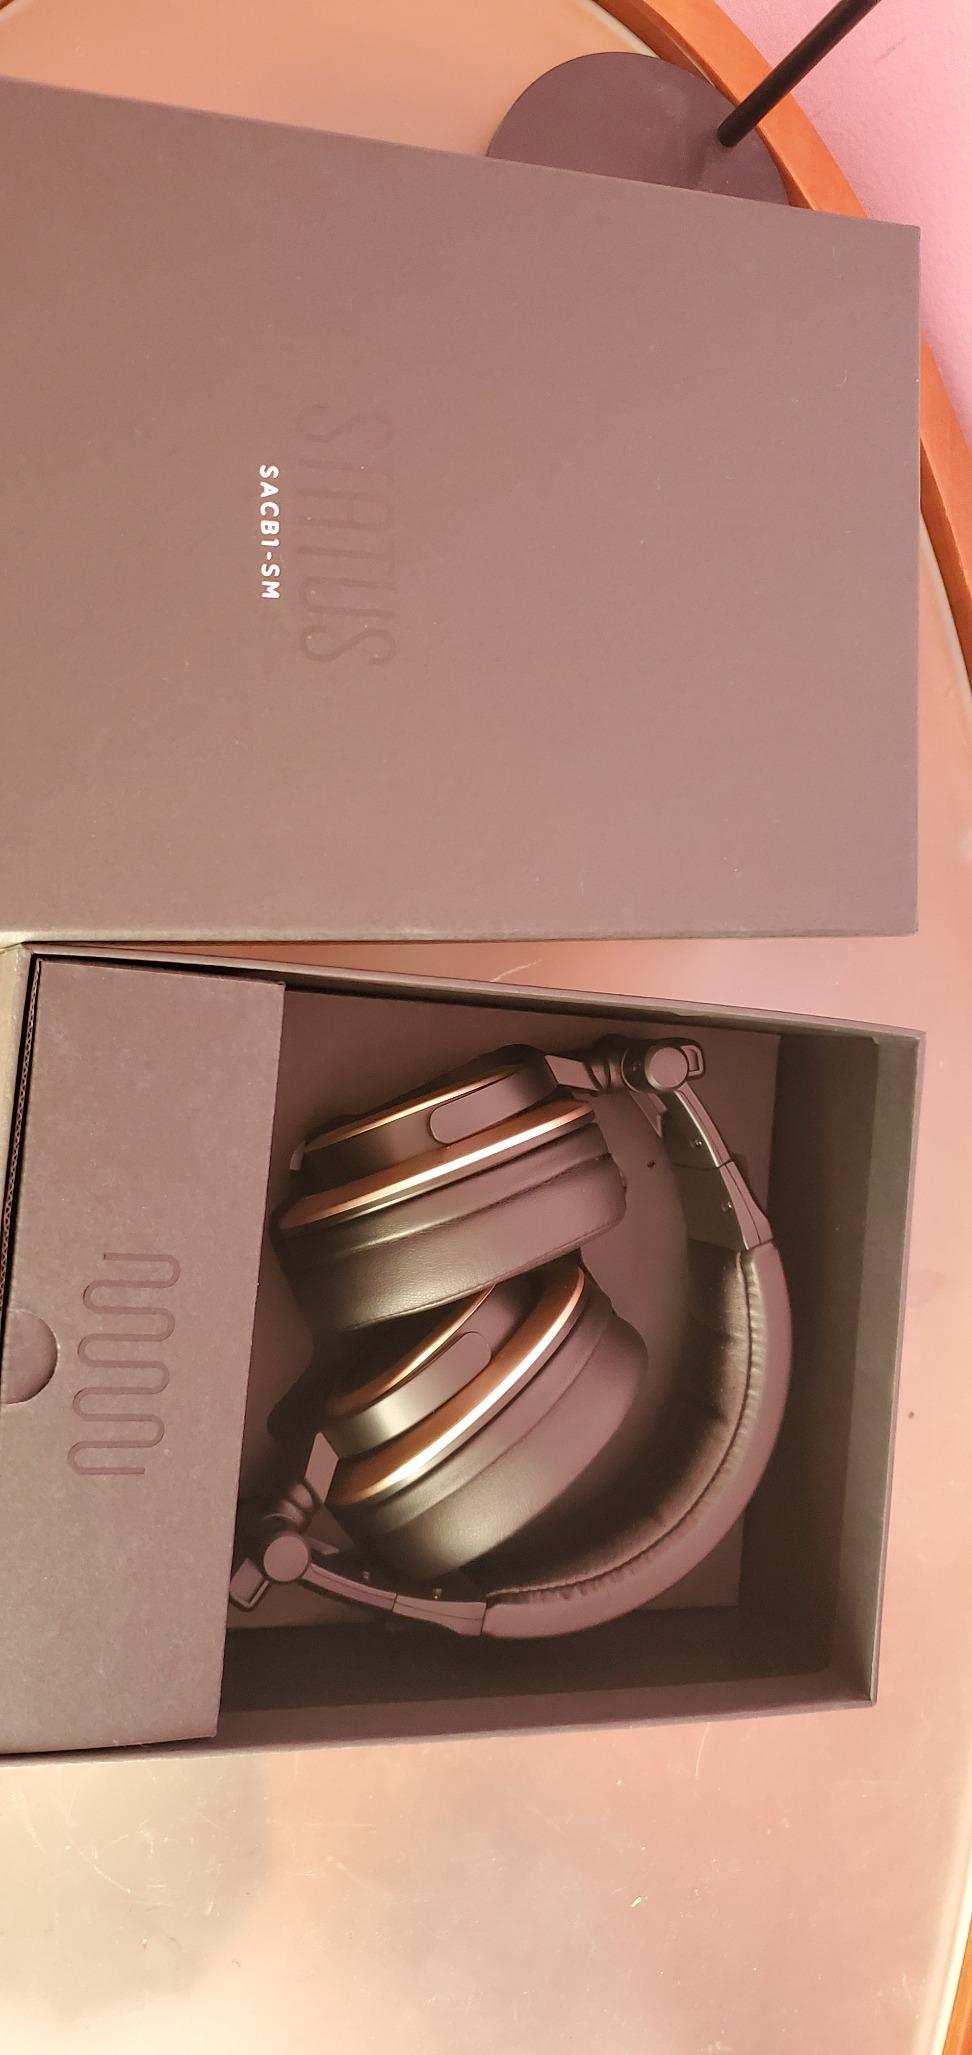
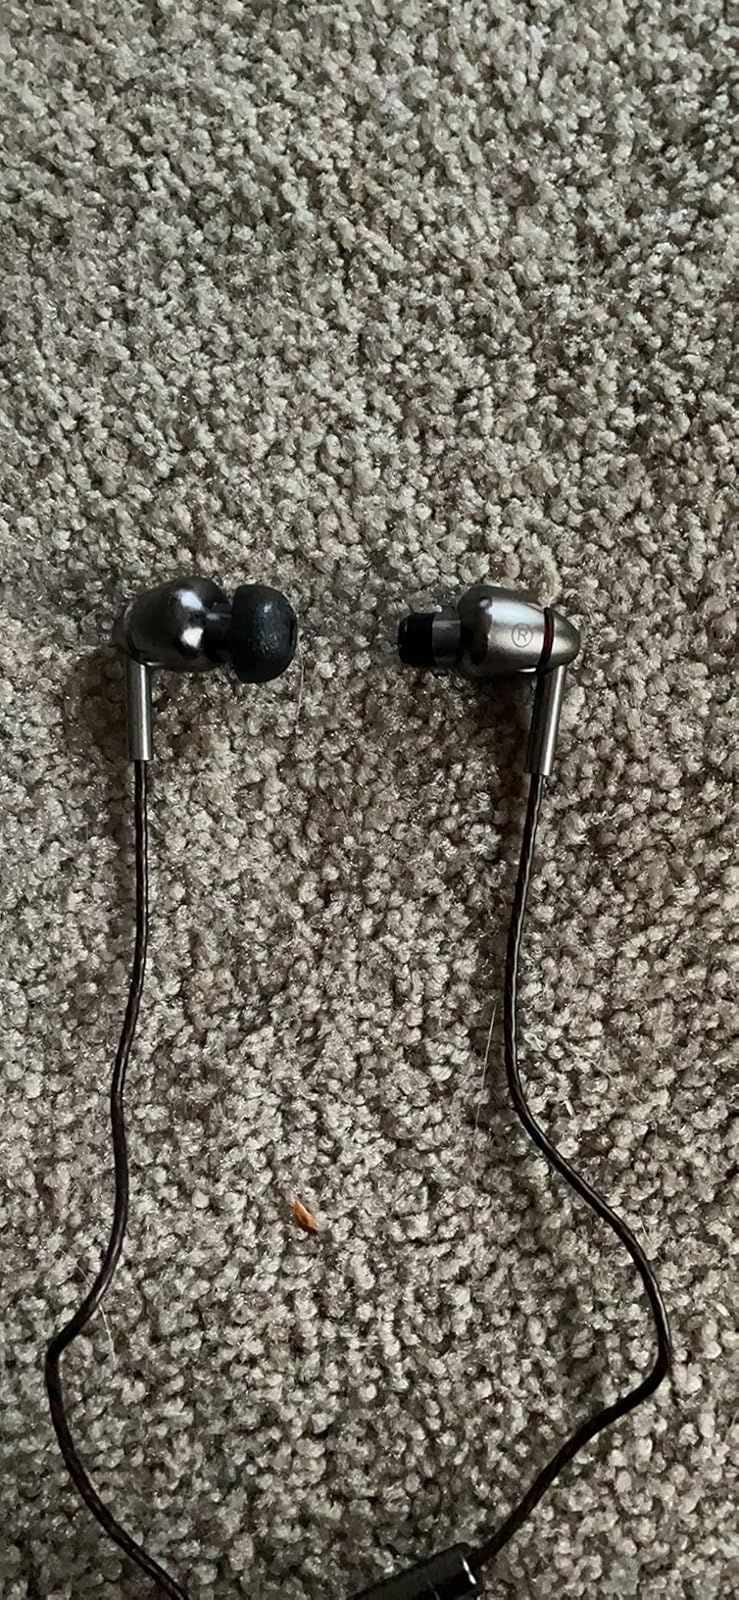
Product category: headphones
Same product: no